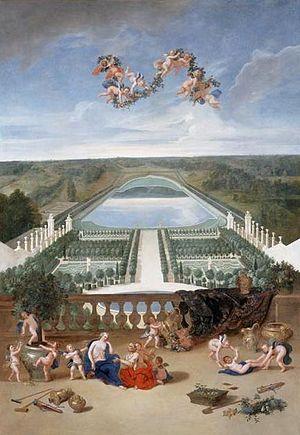
Le jardin de Versailles, également appelé jardin du château de Versailles ou, au pluriel, les jardins de Versailles ou les jardins du château de Versailles, est situé à l'ouest du château de Versailles.